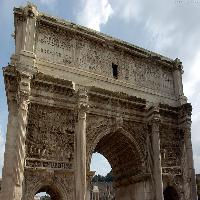
Weather: cloudy or overcast